Long Melford

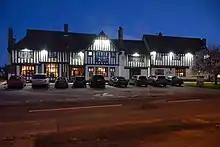
The Bull Hotel in Long Melford

The "Bull Hotel" in Long Melford features in the BBC documentary "The World of John and Yoko". Melford village, and many of the buildings surrounding it were used as settings for the BBC television series "Lovejoy". The 1968 film "Witch Finder General" and Terry Jones's film "Wind in the Willows" were both partially shot in Long Melford. The frontage of Kentwell Hall was digitally added into the 2005 film, "The Chronicles of Narnia". The Long Melford Dig was filmed and documented in Michael Wood's 2012 BBC series "". In early July 2014, Kentwell Hall was used as a location for the filming of "Tulip Fever".